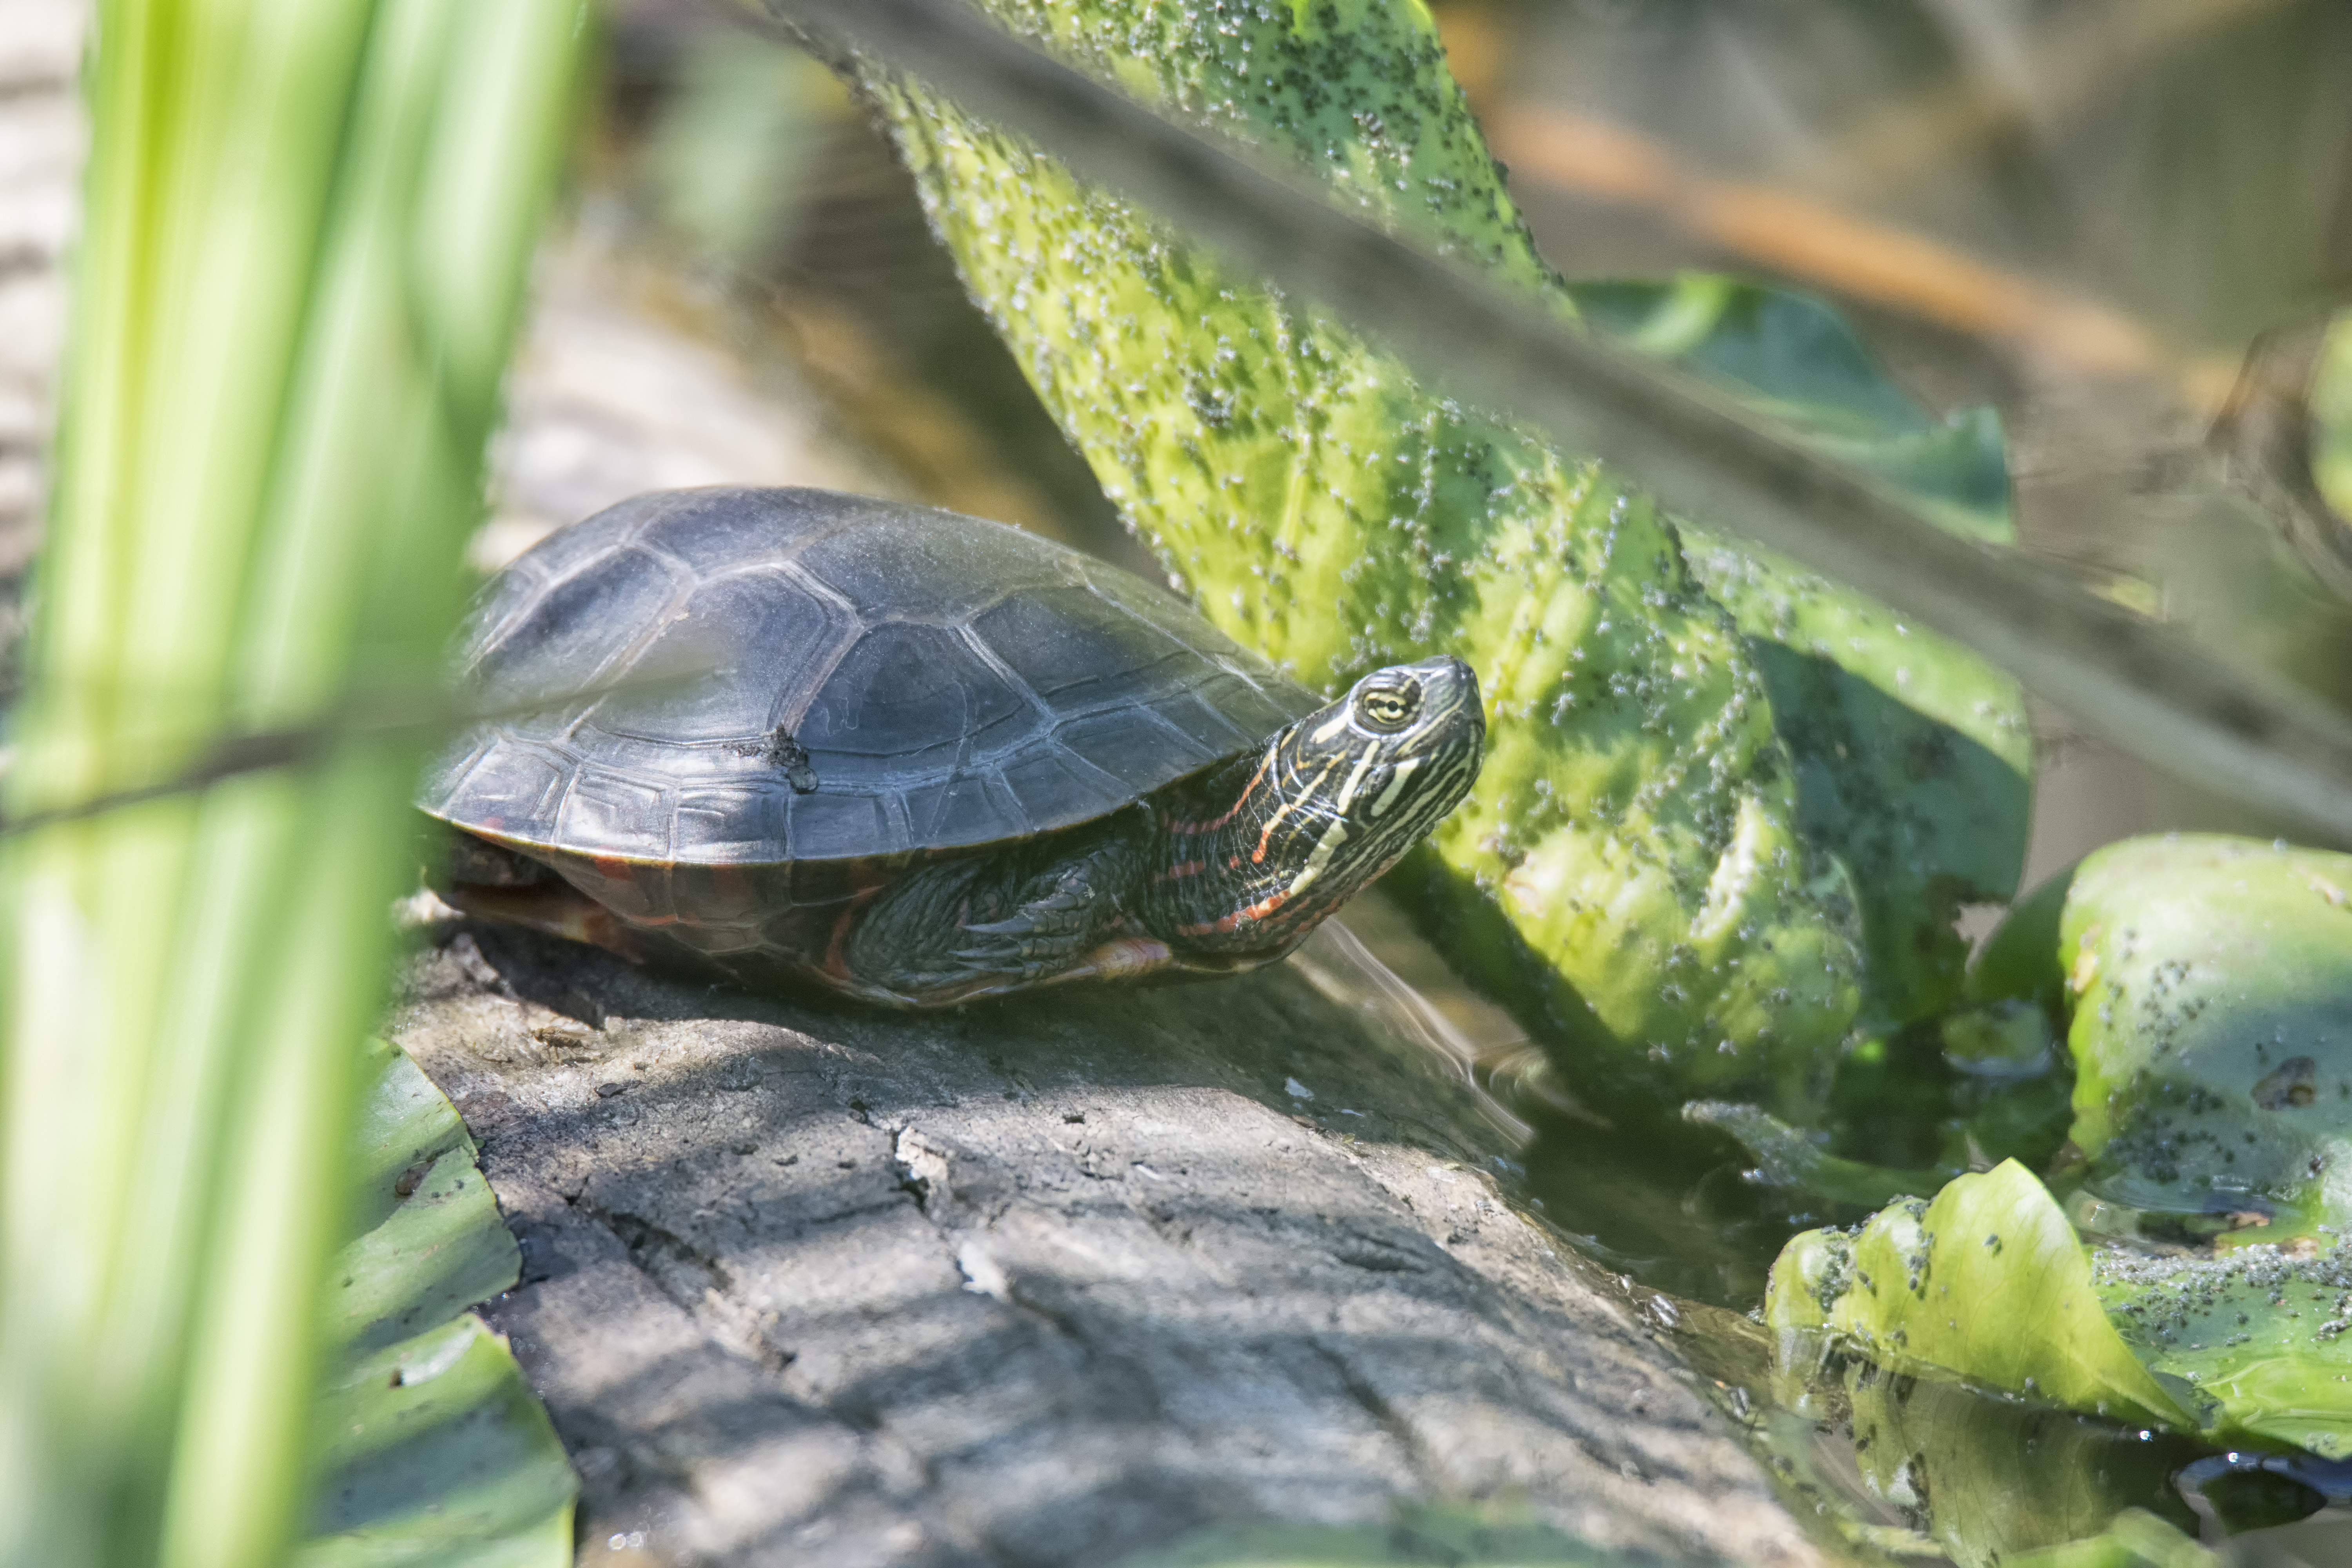
nature, wildlife, green, botany, turtle, reptile, fauna, canada, vertebrate, quebec, sherbrooke, tortue, macro photography, emydidae